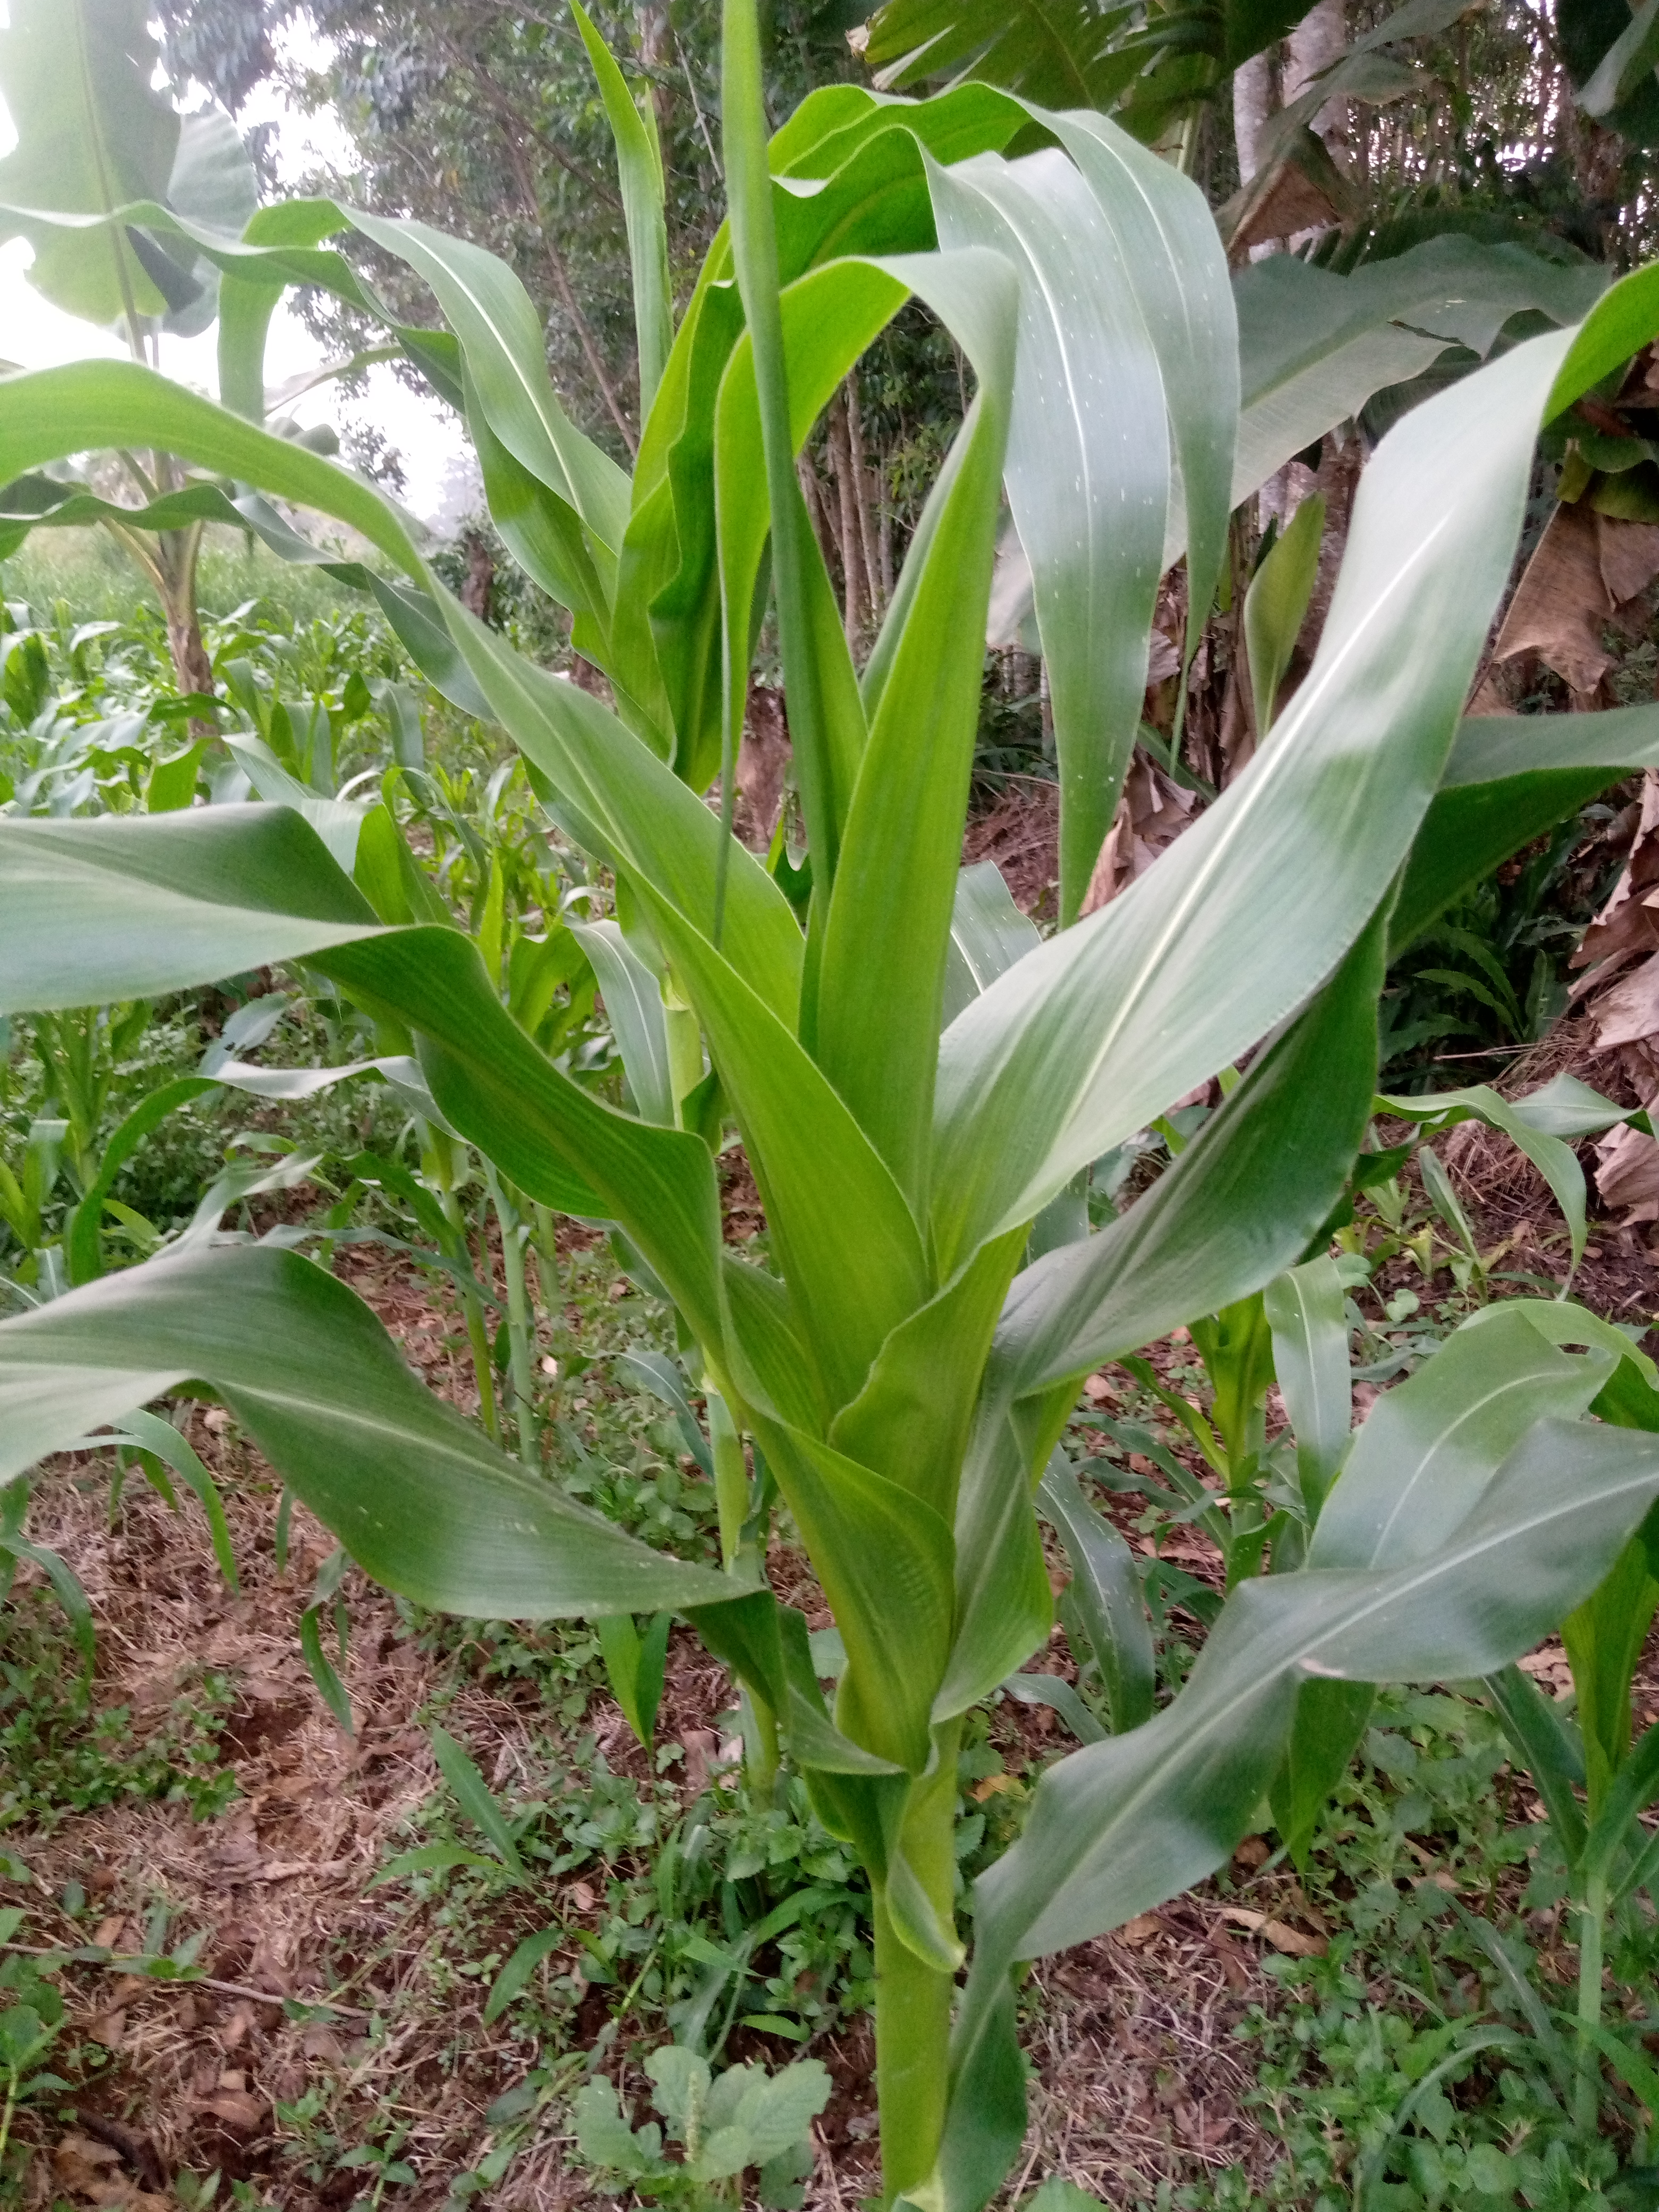
Label: healthy